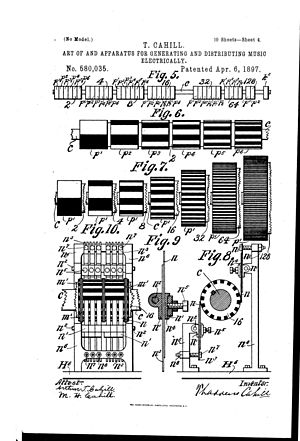
Tonehjul / Beskrivelse
Rheotome-cylindre og elektriske ”børster” brugt på et Telharmonium (1896)
Et tonehjul er et elektromekanisk apparat, der kan danne elektriske svingninger.